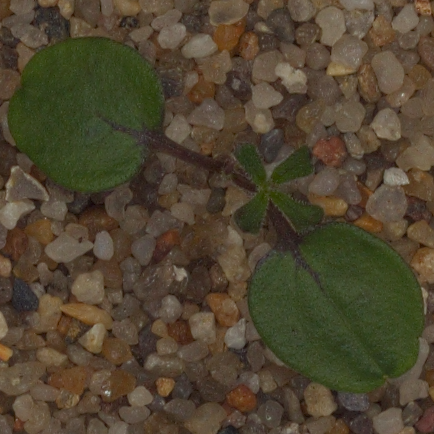
Label: cleavers